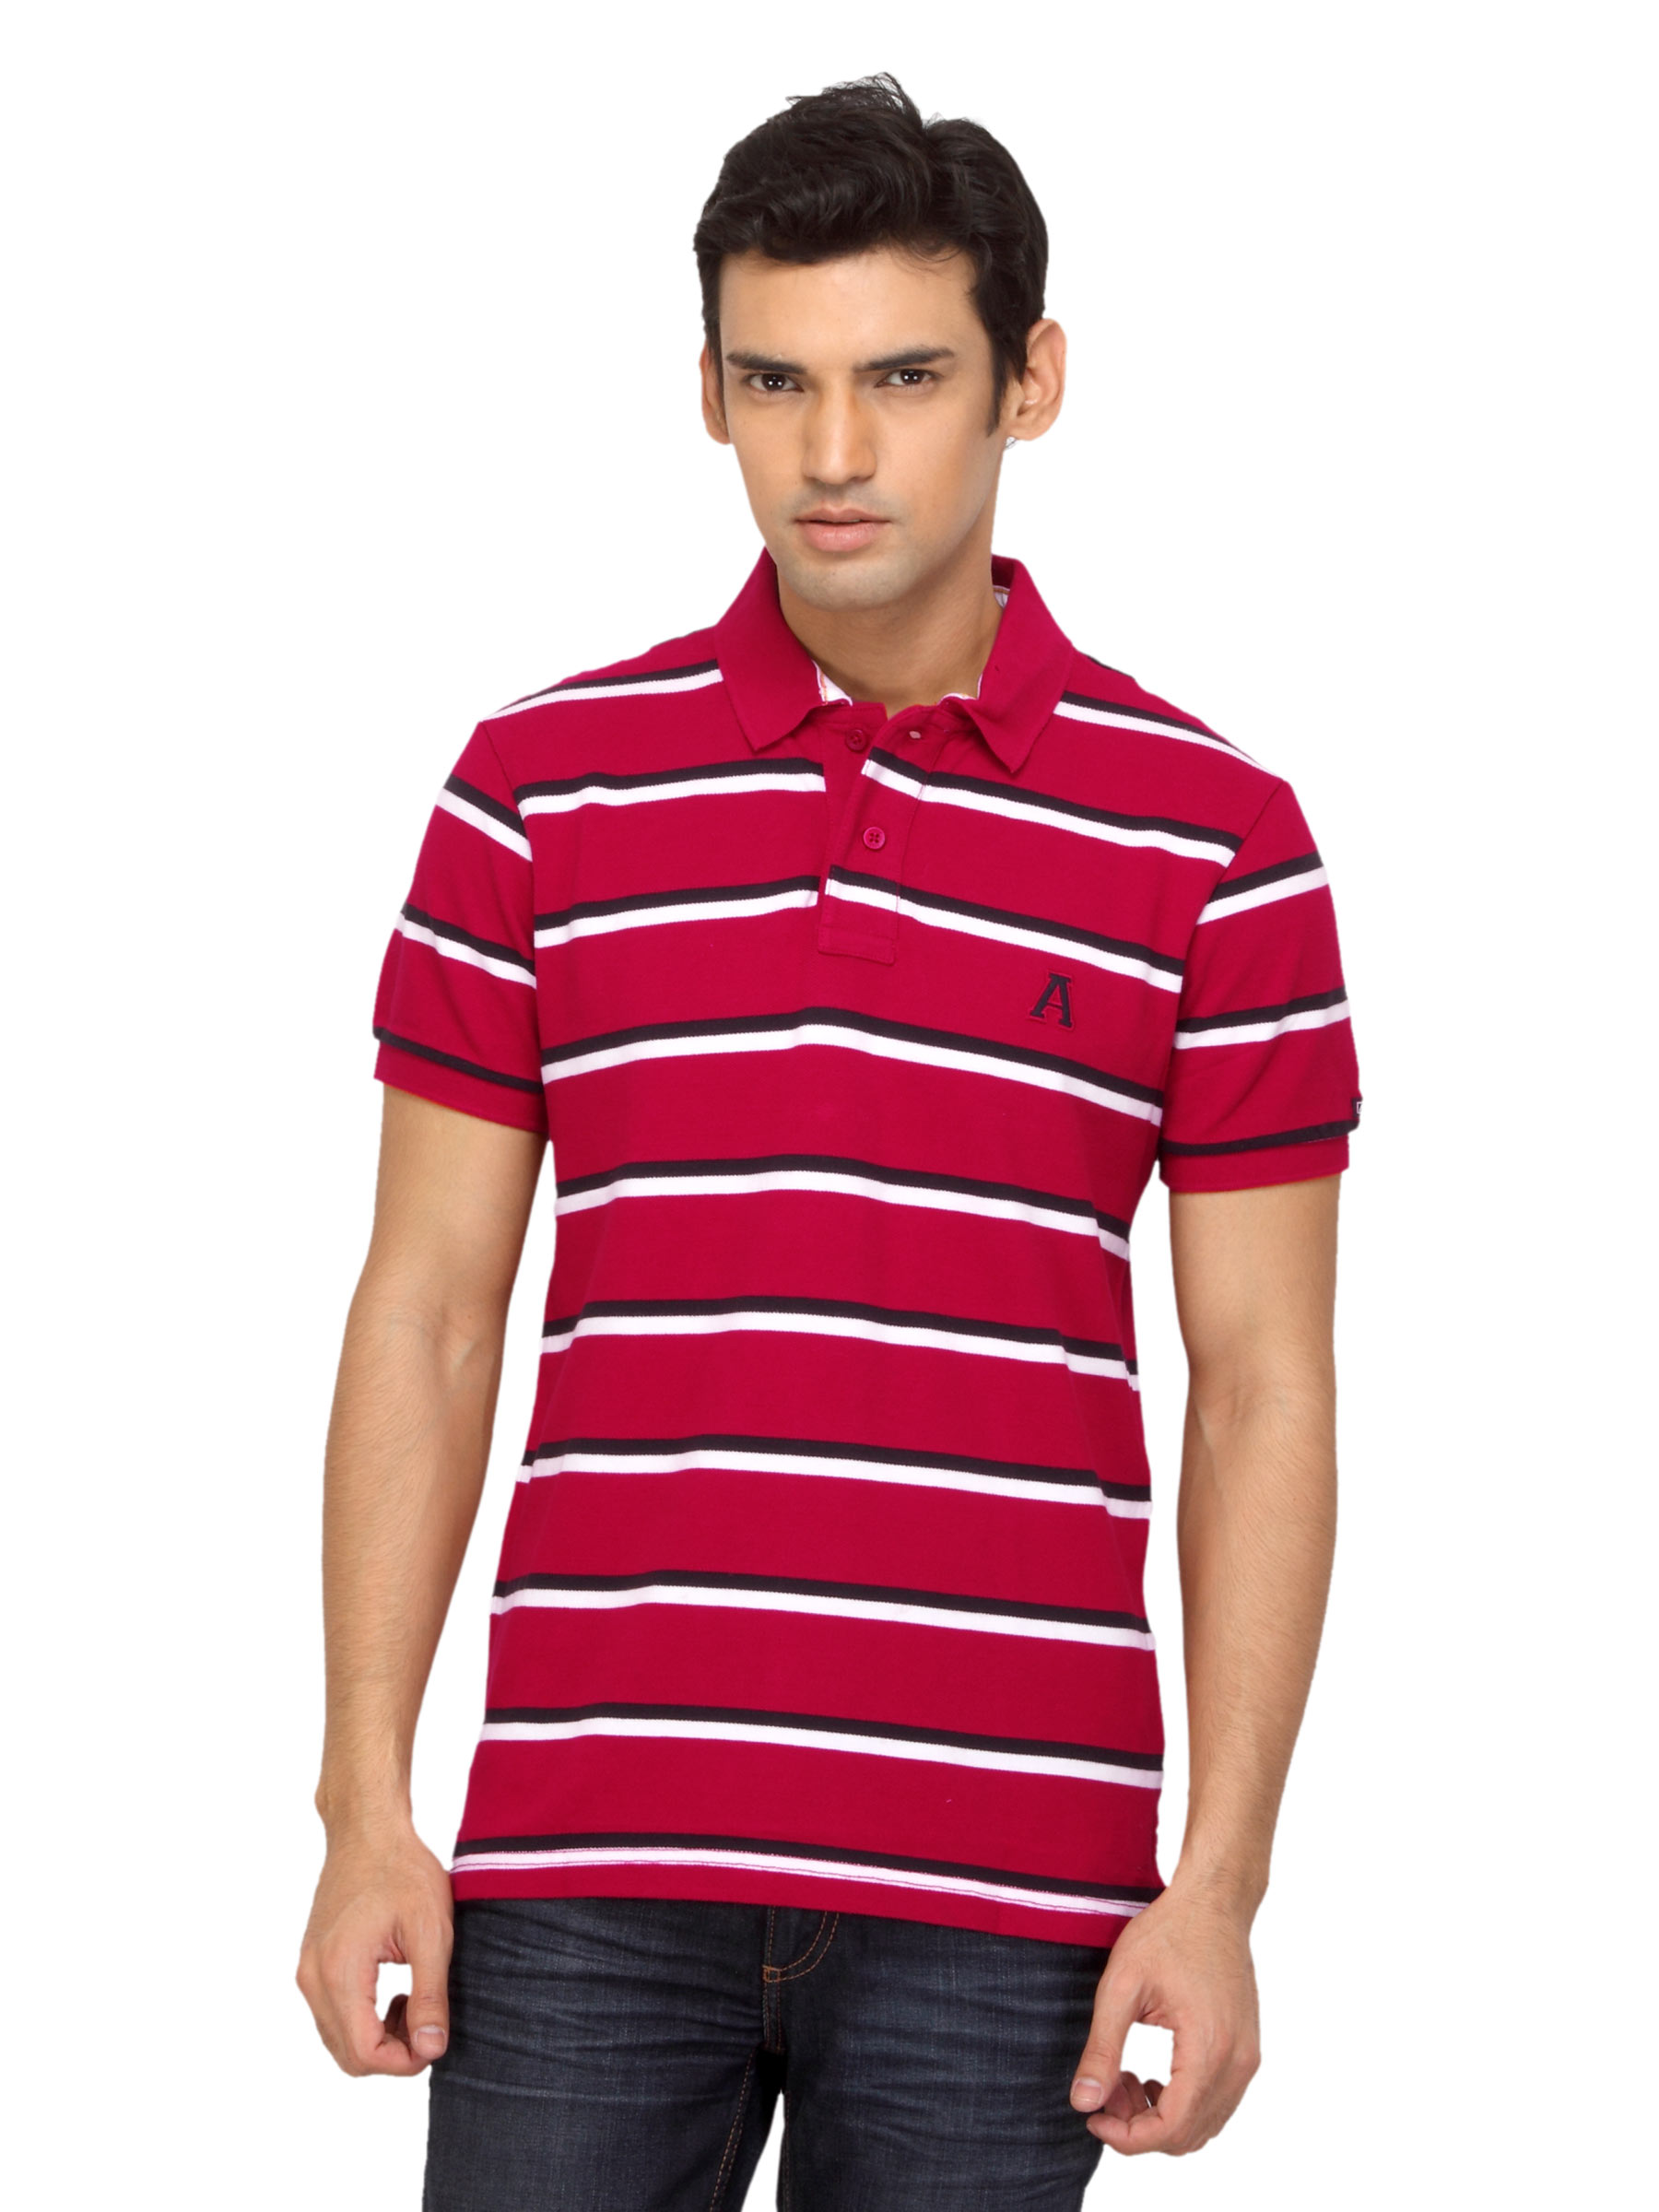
Arrow Sport Men Striped Red Polo T-shirt
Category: Apparel / Topwear / Tshirts
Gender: Men
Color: Red
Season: Summer 2012
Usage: Casual